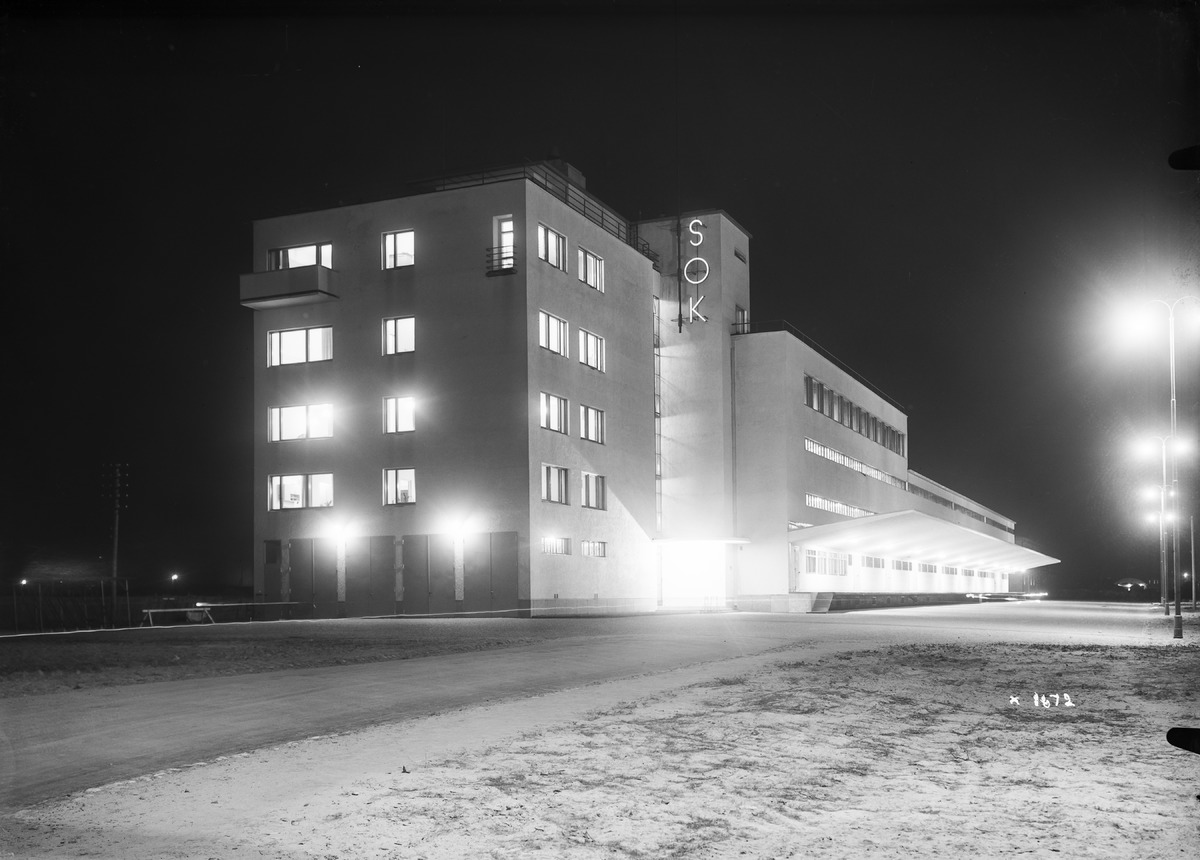
SOK:n Oulun konttorin uusi toimitalo
The new office building of SOK's Oulu branch
sisällön kuvaus: SOK:n Oulun konttorin uusi toimitalo juhlavalaistuna 2.12.1938. content description: The new office building of SOK's (Finnish Cooperative Organisation) Oulu branch illuminated on December 2, 1938.
Vuosi: 1938
Paikka: Suomi, Oulu, Suomi, Pohjois-Pohjanmaa, Oulu
Aiheet: osuuskaupat; SOK; toimitalot; juhlavalaistus; ulkokuva; osuuskunnat; osuusliikkeet; rakennukset; toimistorakennukset; valaistus; cooperative shops; retail cooperatives; consumer cooperatives; cooperative organisations; office buildings; buildings; lighting; illumination